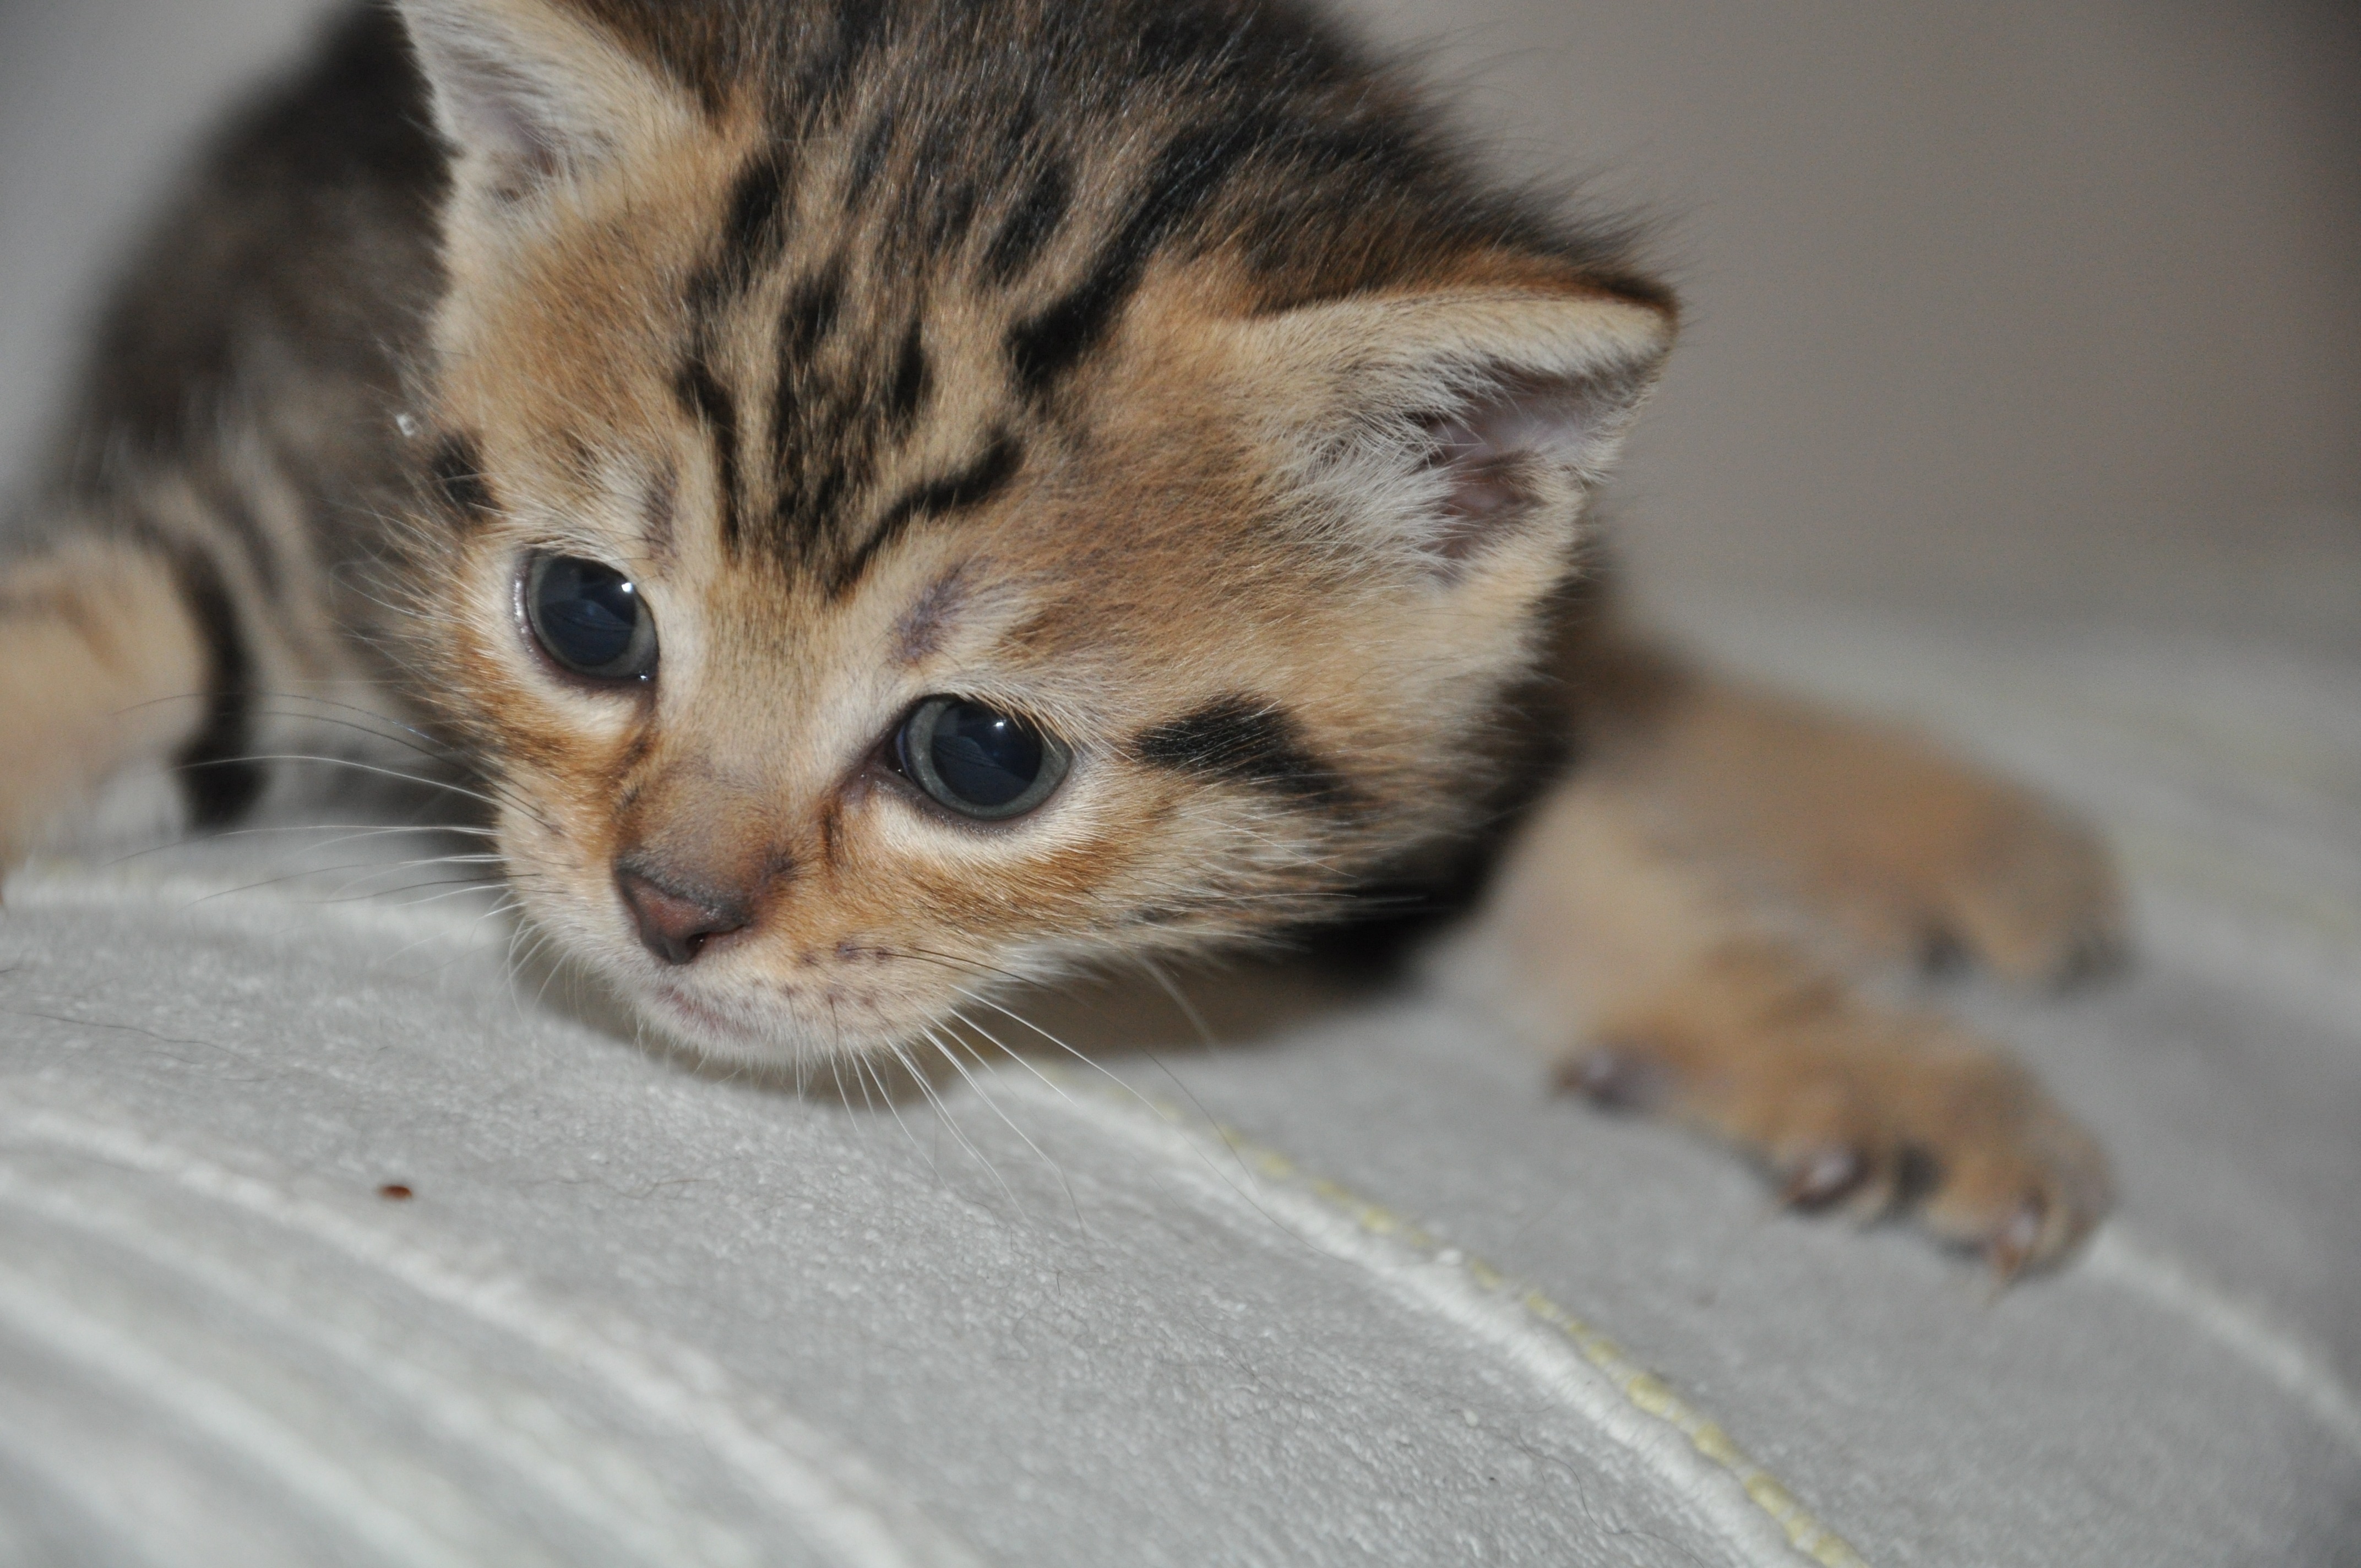
animal, kitten, cat, feline, mammal, fauna, close up, whiskers, vertebrate, portrait of cat, miao, cat portrait, pussy cat, bengal, european shorthair, wild cat, small to medium sized cats, cat like mammal, carnivoran, domestic short haired cat, rusty spotted cat